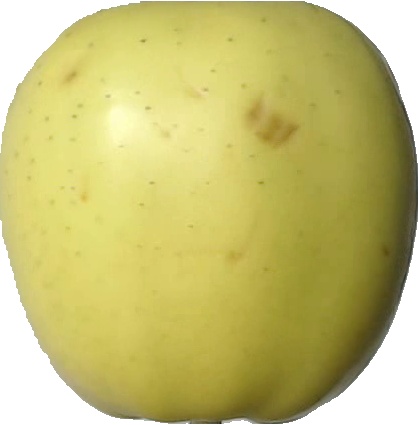
Label: apple_golden_2